List of ECW World Heavyweight Champions

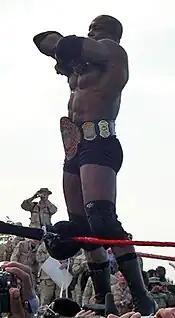
Bobby Lashley was the first African-American ECW World Champion

The ECW World Heavyweight Championship was a professional wrestling world heavyweight championship in Extreme Championship Wrestling (ECW) and World Wrestling Entertainment (WWE). It was the original world title of the Extreme Championship Wrestling promotion, later used in WWE as the world title of the ECW brand and one of three in WWE, complementing the WWE Championship and World Heavyweight Championship. It was introduced as the ECW Heavyweight Championship on April 25, 1992. It was originally part of the Eastern Championship Wrestling promotion, which joined the National Wrestling Alliance (NWA) on September 18, 1993. It was established as a world heavyweight championship in August 1994 following the promotion's secession from the NWA. The promotion became Extreme Championship Wrestling and the title became the ECW World Heavyweight Championship. It remained active until April 11, 2001, when ECW was closed and WWE subsequently purchased its assets. WWE relaunched ECW as a WWE brand in June 2006 with the title being recommissioned and designated as the ECW brand's world title. The brand dissolved February 16, 2010, rendering the title inactive.